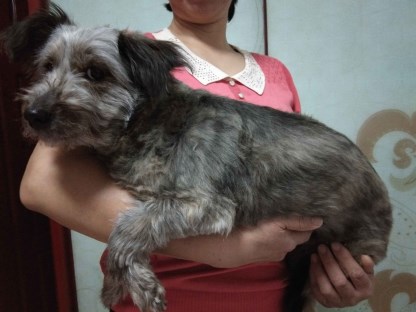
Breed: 3336-n000121-chinese_rural_dog